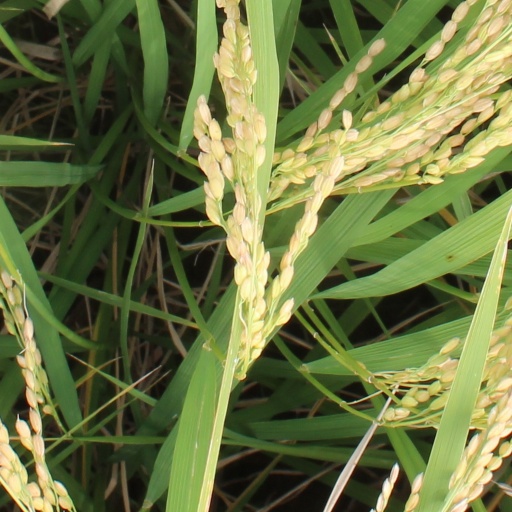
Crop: rice